Religion

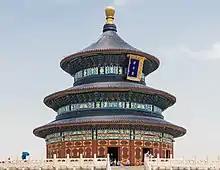
The Temple of Heaven, a Taoist temple complex in Beijing

For example, the Baháʼí Faith is a new religious movement that has links to the major Abrahamic religions as well as other religions (e.g., of Eastern philosophy). Founded in 19th-century Iran, it teaches the unity of all religious philosophies and accepts all of the prophets of Judaism, Christianity, and Islam as well as additional prophets (Buddha, Mahavira), including its founder Bahá'u'lláh. It is an offshoot of Bábism. One of its divisions is the Orthodox Baháʼí Faith.